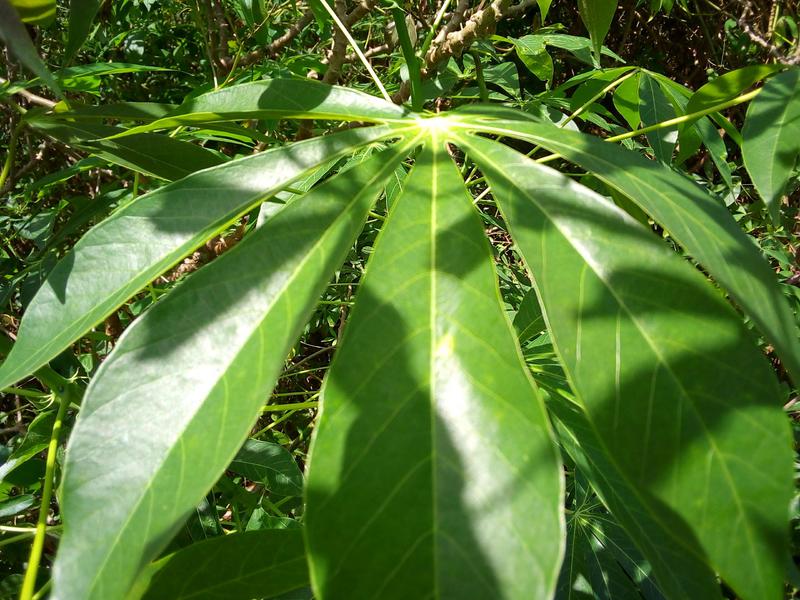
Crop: cassava
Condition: healthy